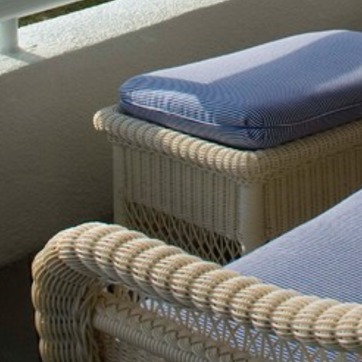
Material: other